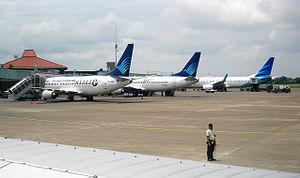
Jakarta /d͡ʒaˈkarta/ est la capitale de l'Indonésie. Elle constitue une subdivision de 1ᵉʳ niveau de même rang que les provinces sous le nom de territoire spécial de la capitale Jakarta, en indonésien Daerah Khusus Ibukota Jakarta. La ville est familièrement surnommée « le grand Durian », en particulier par les médias anglophones, du nom de ce fruit emblématique de l'Indonésie.
Dans cet article, les aéroports indonésiens sont classés par nombre de passagers selon les données fournies par le Conseil international des aéroports et la compagnie Angkasa Pura.